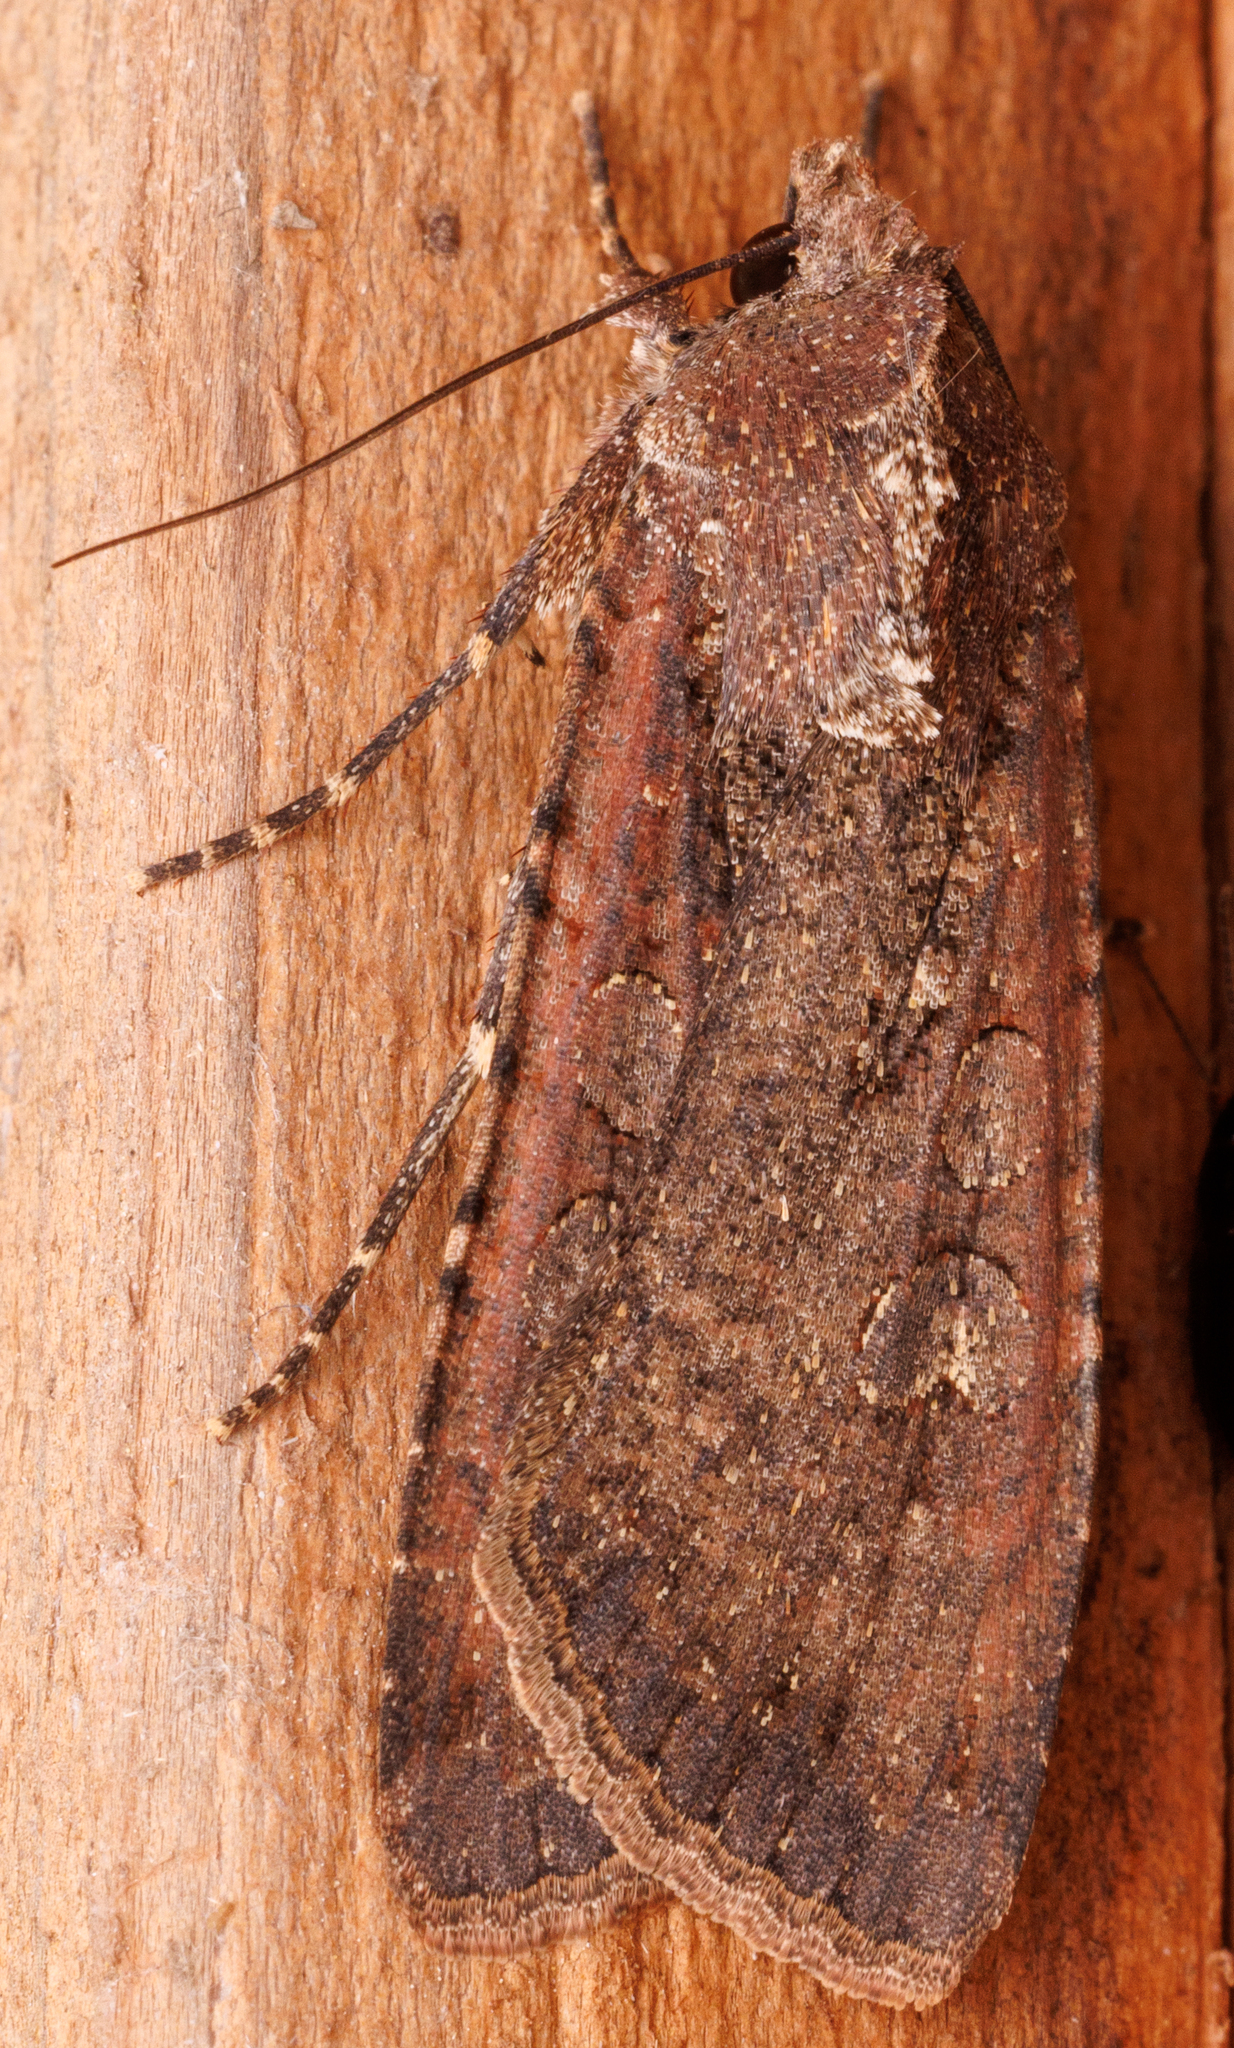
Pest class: cutworms